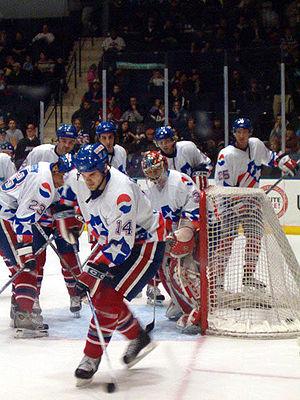
Les Americans de Rochester sont une équipe professionnelle de hockey sur glace de la Ligue américaine de hockey. Ils font partie de la division Nord dans l'assocation Est.